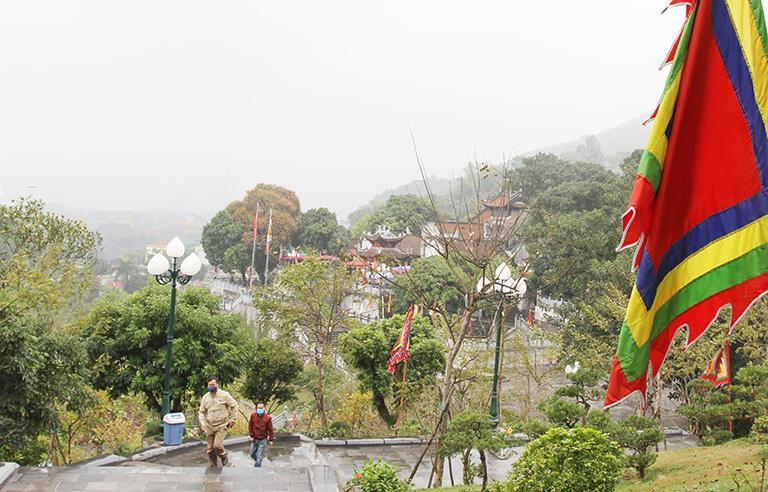
có một vài người đang di chuyển ở khu vực lối đi lên